Spotting (weight training)

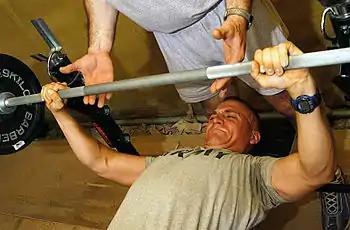
A man (lying down) performs a bench press with a spotter.

Spotting in weight or resistance training is the act of supporting another person during a particular exercise, with an emphasis on allowing the participant to lift or push more than they could normally do safely. Correct spotting involves knowing when to intervene and assist with a lift, and encouraging a training partner to push beyond the point in which they would normally 'rack' the weight (return it to its stationary position).